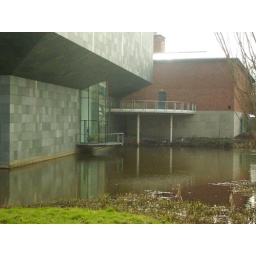
Een dag-excursie, georganiseerd door Cheops, in het (uiteindelijk niet zo) zonnige zuiden van Nederland: Eindhoven!